Tetrahymena

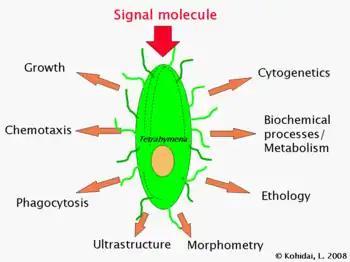
Main fields of biomedical research where "Tetrahymena" cells are used as models

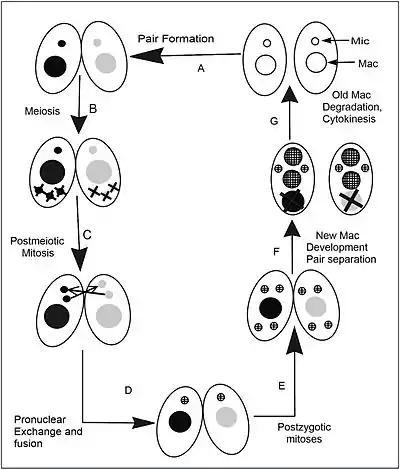
"Tetrahymena" conjugation. When nutrients are scarce, two individuals (A) pair with each other and begin sexual reproduction (conjugation). (B) The diploid micronucleus in each individual undergoes meiosis to form four haploid nuclei, and three of these are degraded. (C) The remaining haploid nucleus divides mitotically to form two pronuclei in each cell. (D) One of the two pronuclei in each cell is exchanged with the mating partner, and fusion leads to the formation of the diploid zygotic nucleus. (E) The zygotic nucleus divides twice mitotically to form four nuclei. (F) Two nuclei become micronuclei, and the other two differentiate to become macronuclei; the original parental macronucleus is degraded. (G) Cell division occurs and the nuclei are distributed to the daughter cells so that each progeny receives one micronucleus and one macronucleus.

The life cycle of "T. thermophila" consists of an alternation between asexual and sexual stages. In nutrient rich media during vegetative growth cells reproduce asexually by binary fission. This type of cell division occurs by a sequence of morphogenetic events that results in the development of duplicate sets of cell structures, one for each daughter cell. Only during starvation conditions will cells commit to sexual conjugation, pairing and fusing with a cell of opposite mating type. Tetrahymena has seven mating types; each of which can mate with any of the other six without preference, but not its own.